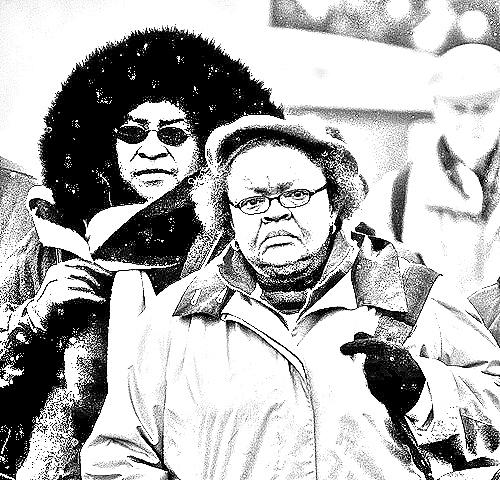
Portrait style: Sketch Portrait